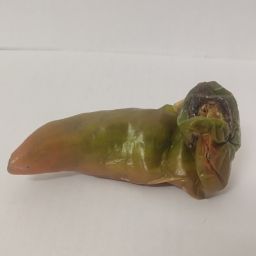
Crop: New Mexico Green Chile
Quality: Damaged